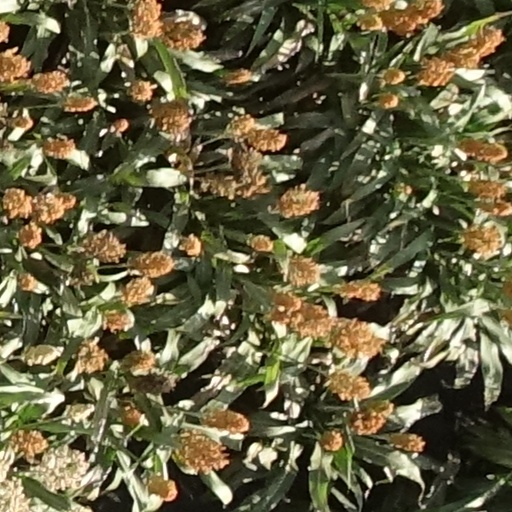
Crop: sorghum